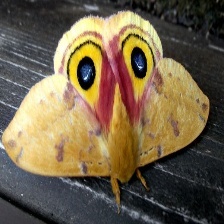
Species: IO MOTH